Diphtheria antitoxin

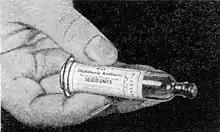
Vial of 10,000 units, circa 1925.

Diphtheria antitoxin (DAT) is a medication made up of antibodies used in the treatment of diphtheria. It is no longer recommended for prevention of diphtheria. It is administered through injection into a vein or muscle.